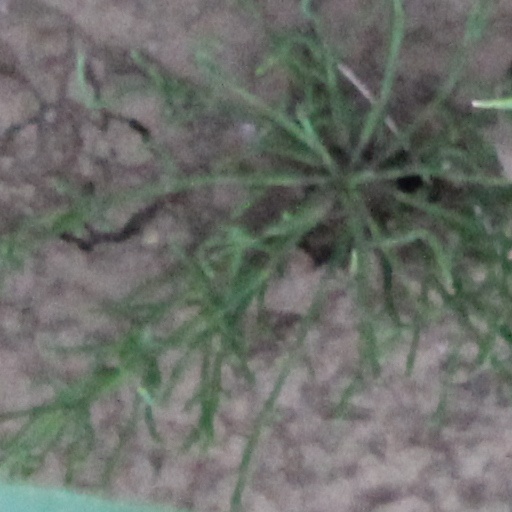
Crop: wheat